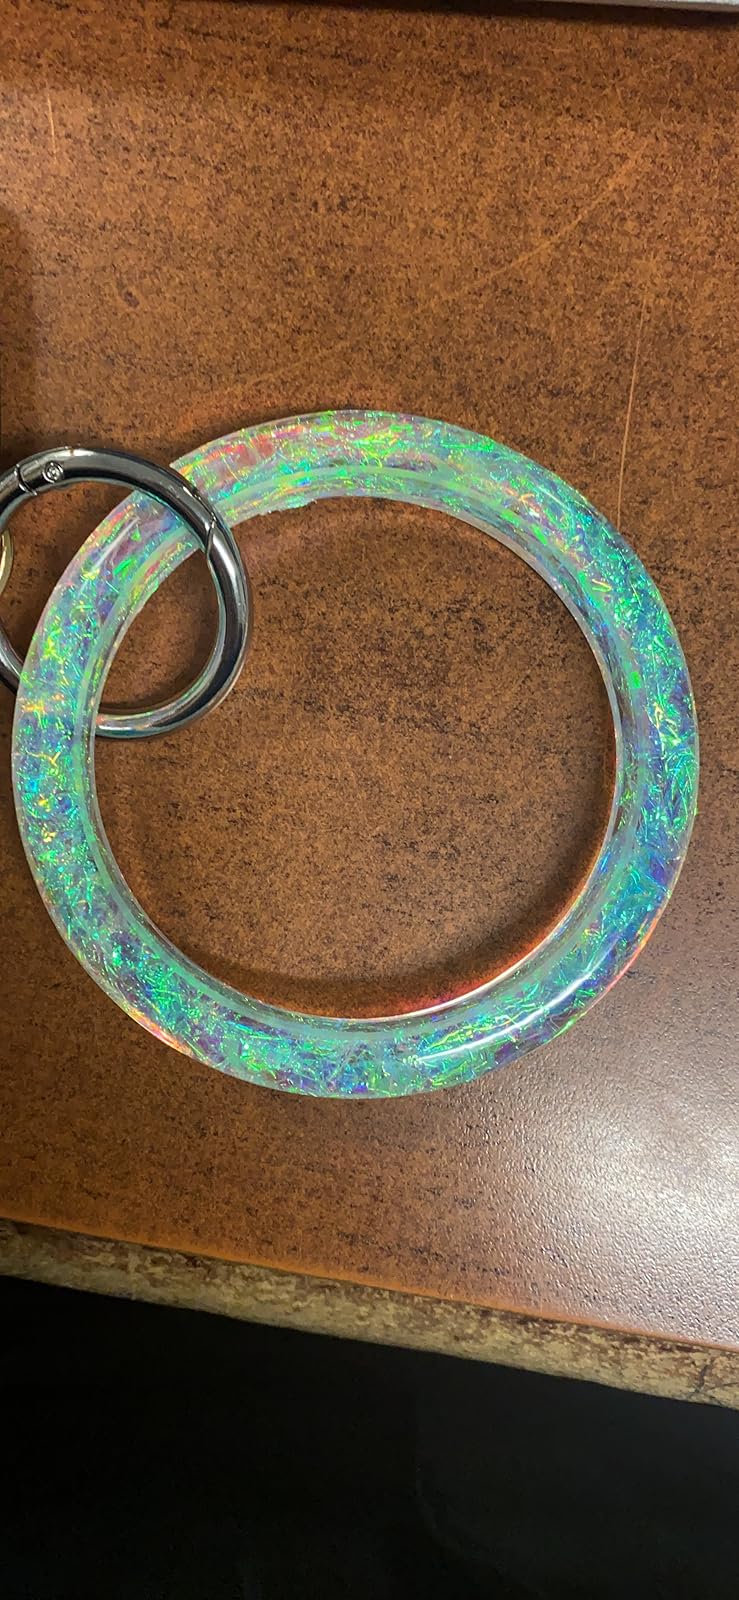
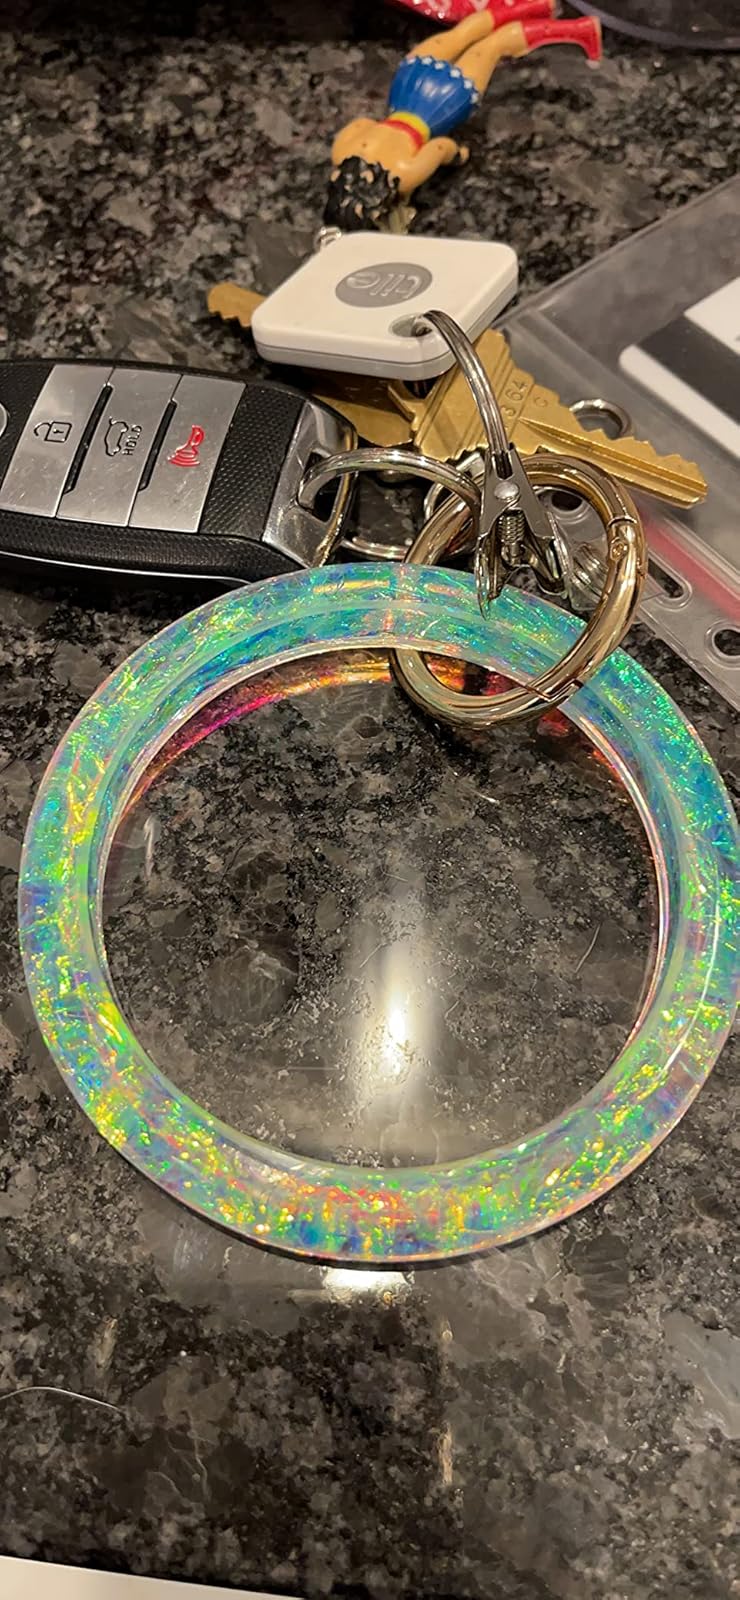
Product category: accessories_keychain
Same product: yes